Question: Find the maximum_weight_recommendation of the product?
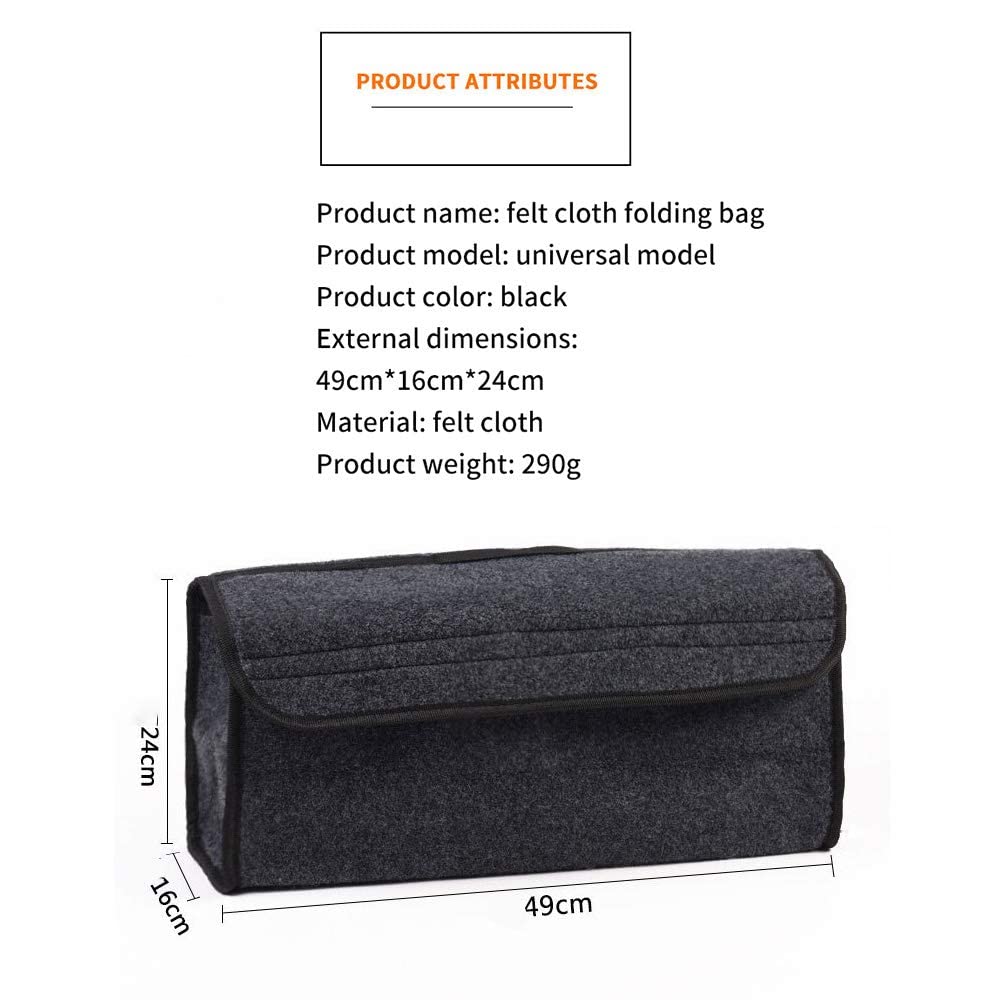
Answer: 290.0 gram